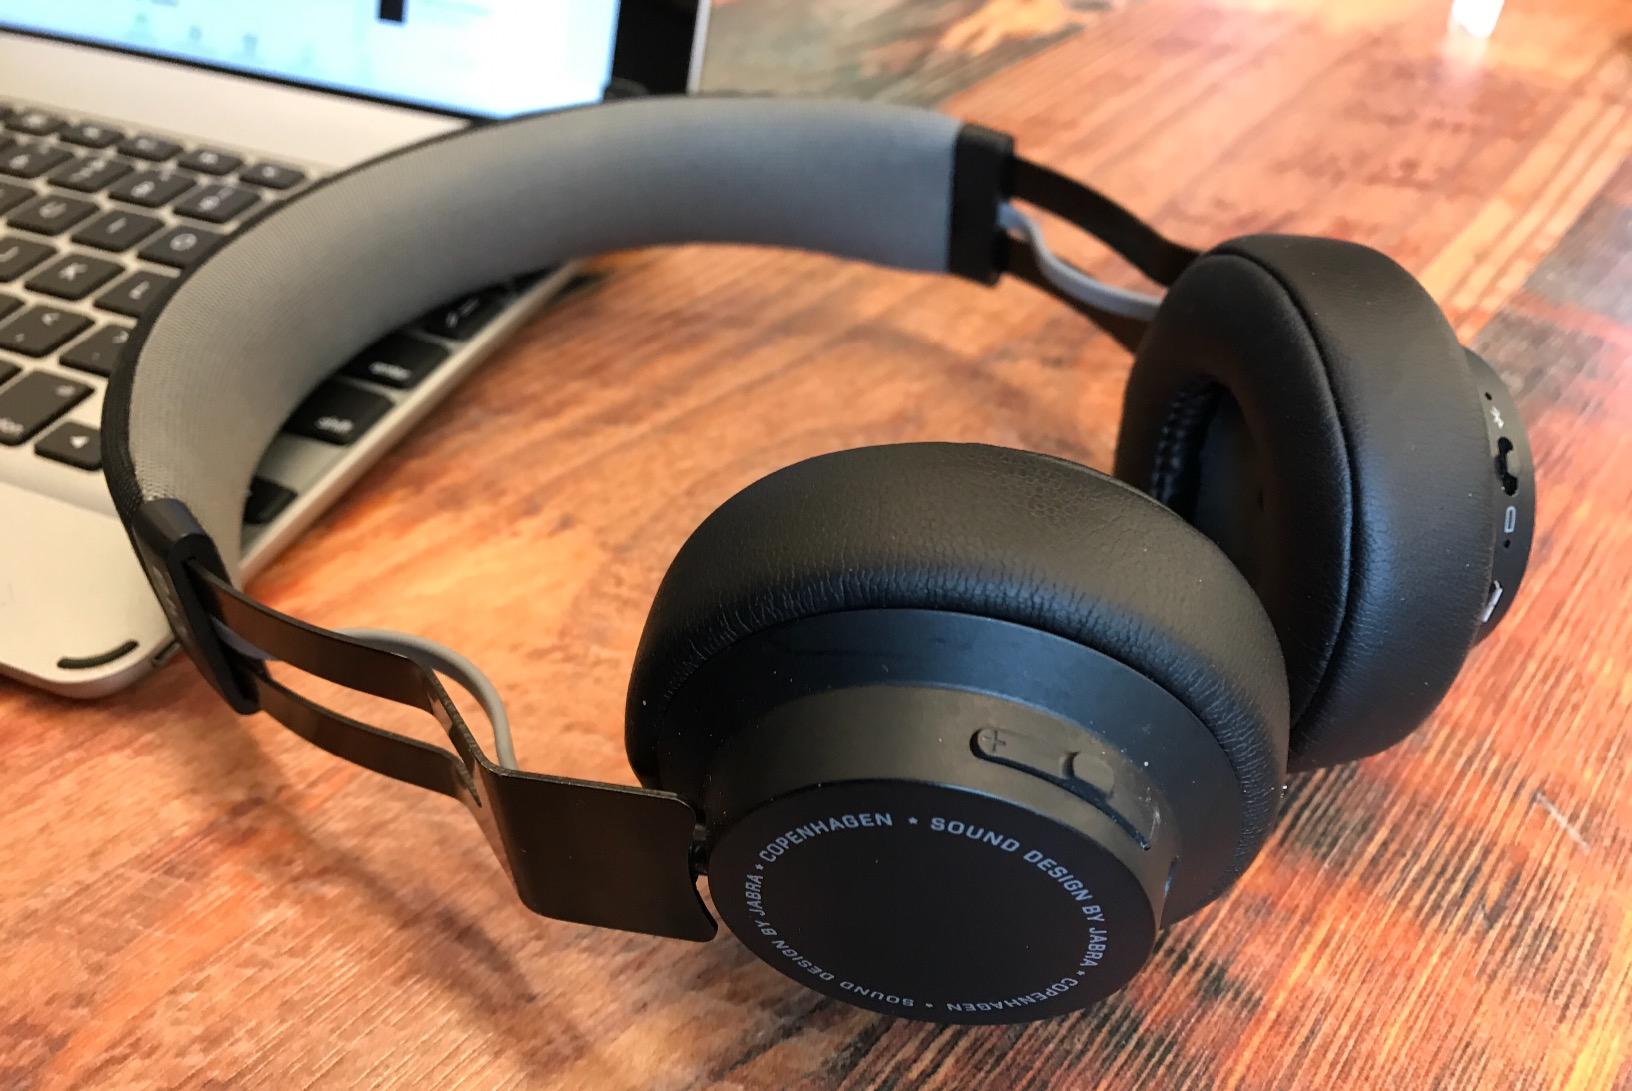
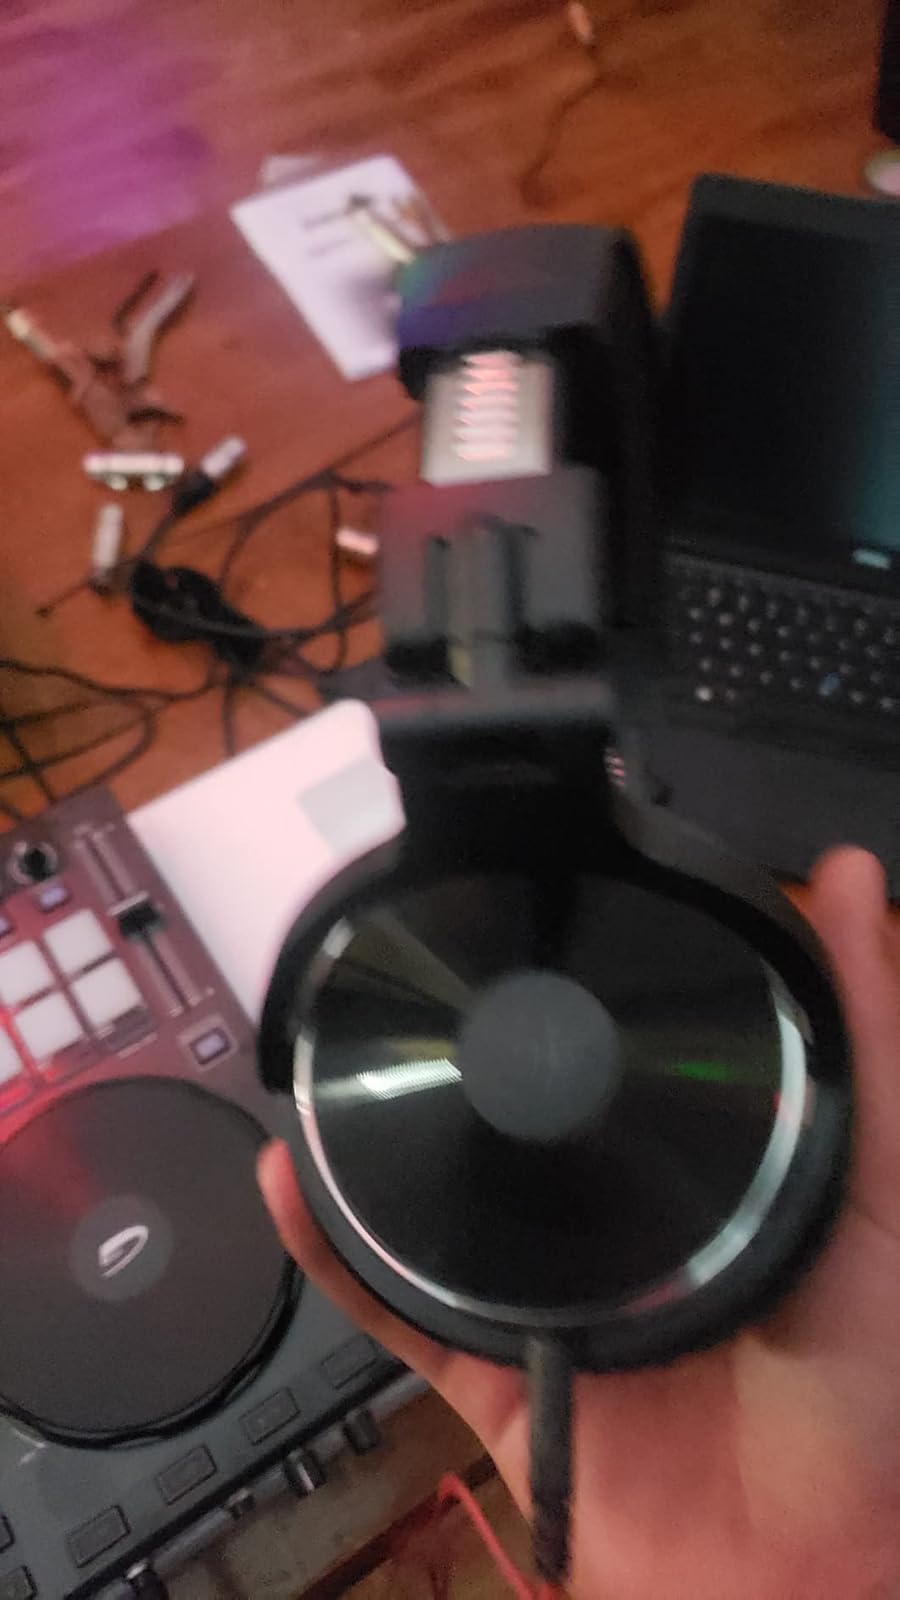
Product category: headphones
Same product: no